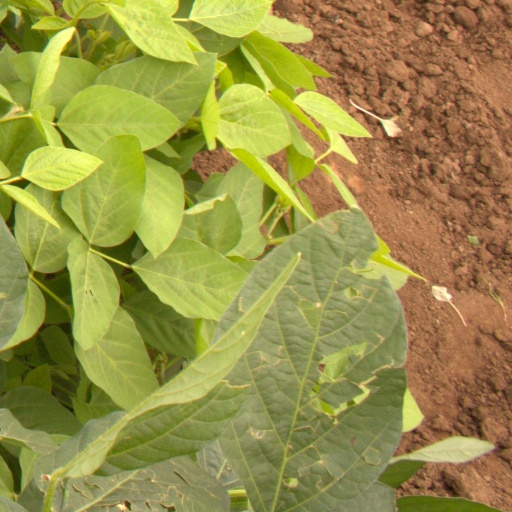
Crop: soybean